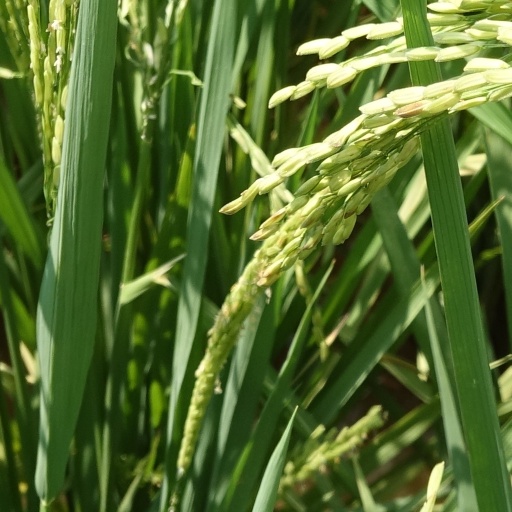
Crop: rice